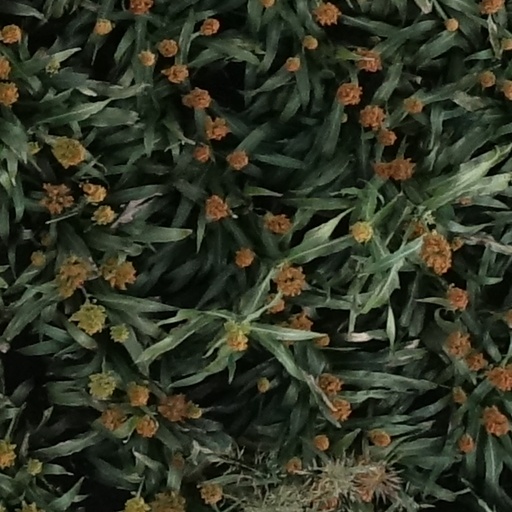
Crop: sorghum